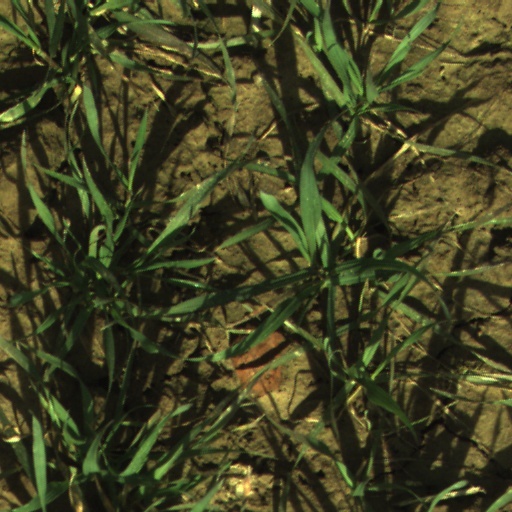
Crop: wheat